Ishibutai Kofun

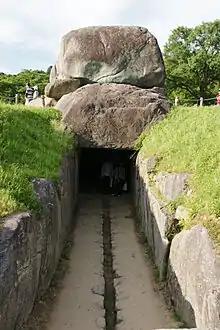
Stone entrance of the Ishibutai Kofun

The Ishibutai Kofun was built on a spur of a mountain that falls northeast to a small plateau. It consists of a platform, a gallery entryway, stone walls that form a burial chamber, two large stones that form a ceiling for the burial chamber, and embankments on either side of the tomb. In total 30 stones were used to construct the Ishibutai Kofun. The large granite megaliths come from Mount Tōnomine, which is approximately from the site.